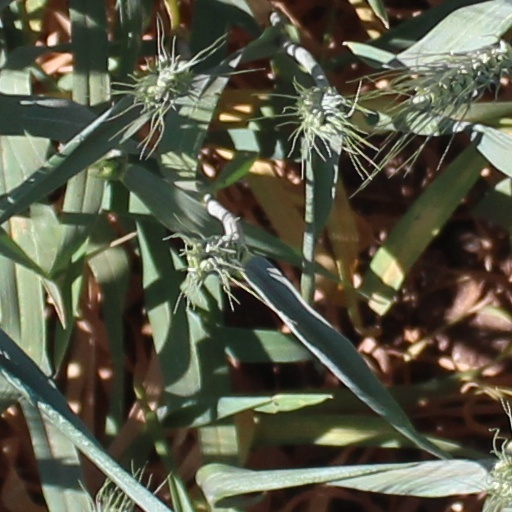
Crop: wheat